2012 Maryland Question 6

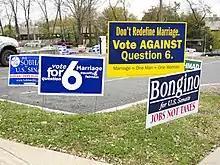
Campaign signs outside of a polling place in Towson, Maryland. November 2012.

Support for Question 6 consisted of a coalition of civil rights leaders, clergy, businesses, partners, and politicians known as Marylanders for Marriage Equality. The opposition to Question 6 consisted of religious figures and politicians known as the Maryland Marriage Alliance.